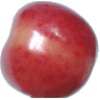
Label: Cherry Rainier 1